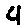
Label: 4